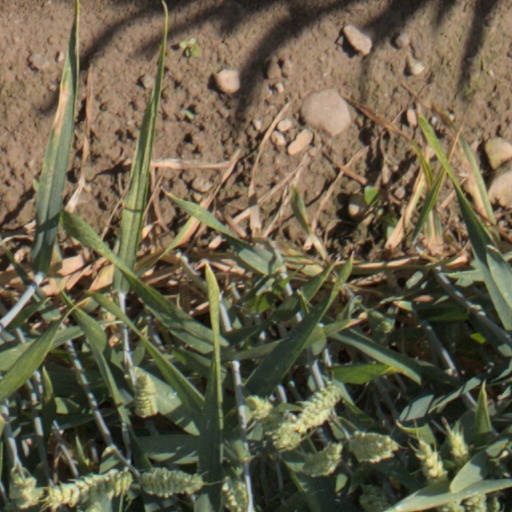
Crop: wheat